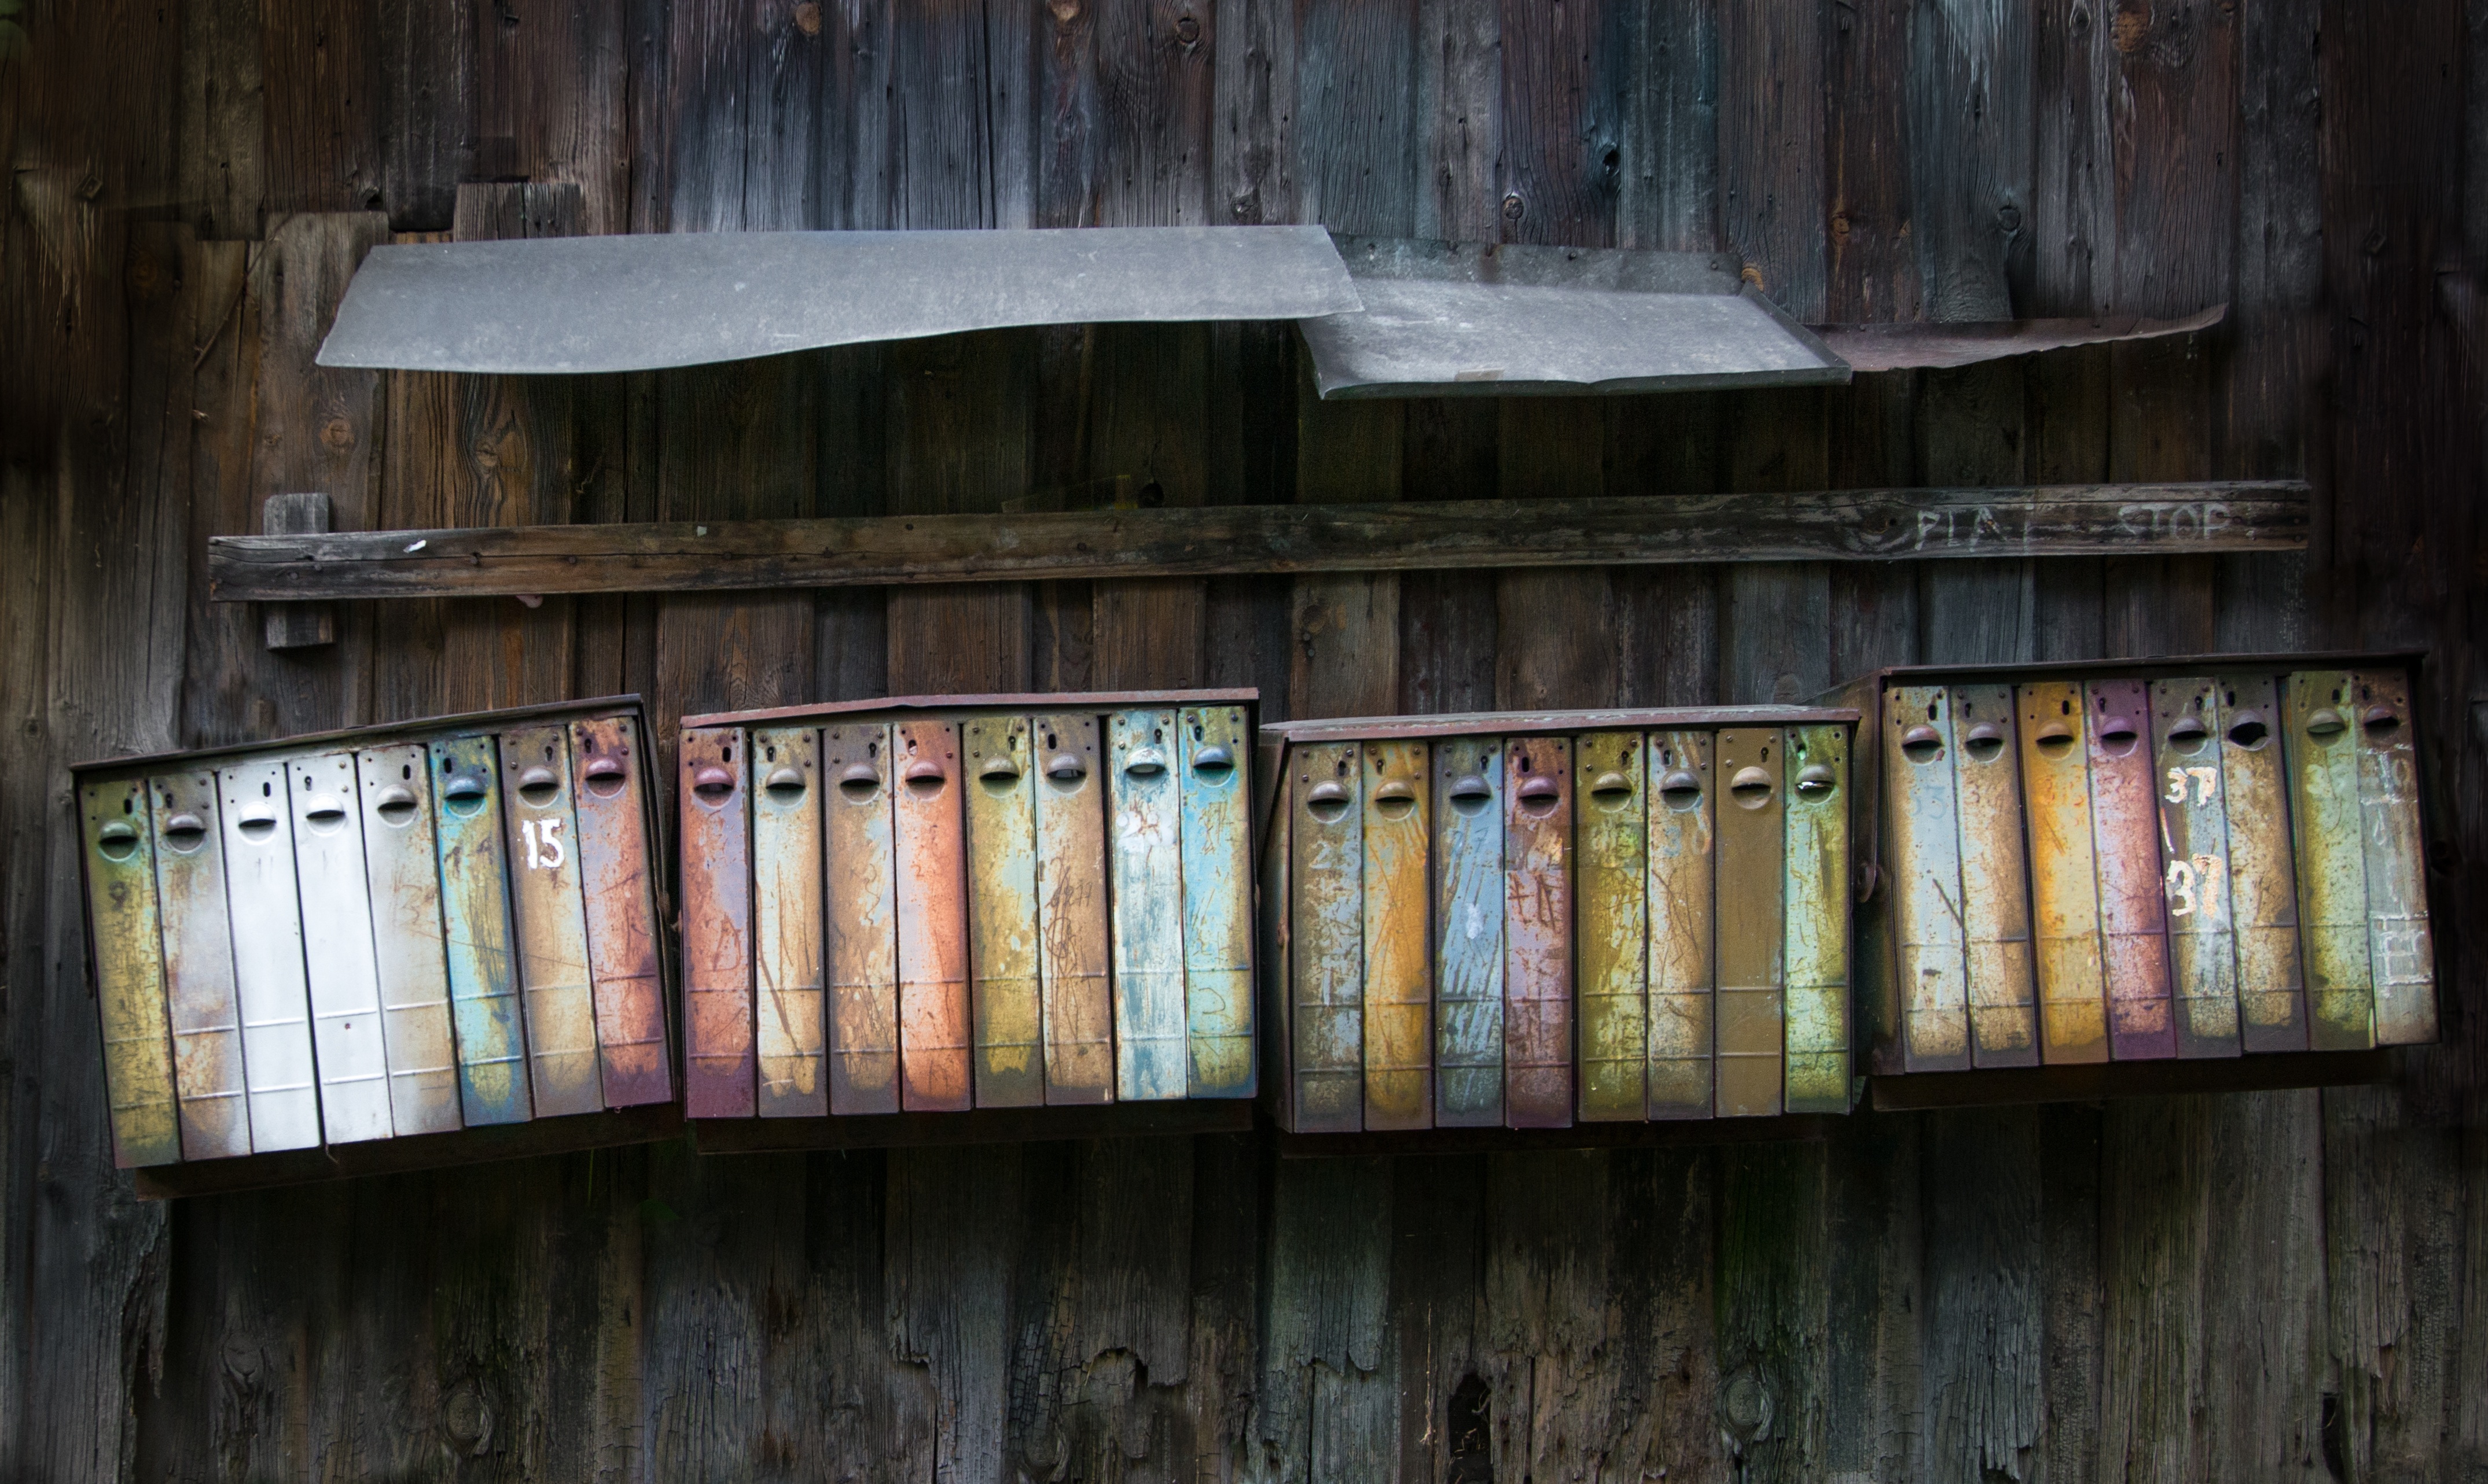
post, wood, vintage, retro, house, window, old, wall, letter, color, residential, interior design, mail, mailboxes, container, rusty, message, postal, postbox, style, lithuania, vilnius, letterbox, delivery, postage, correspondence, urban area